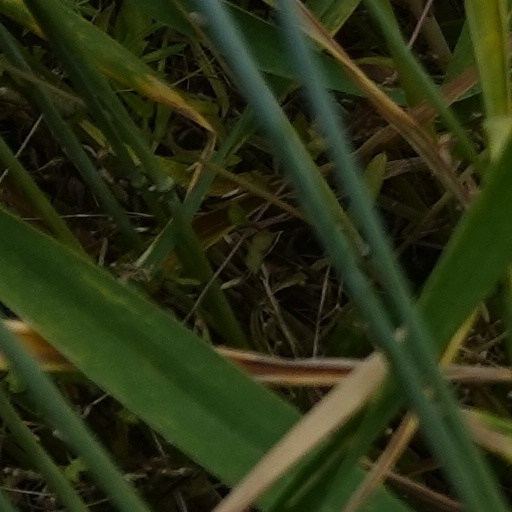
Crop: wheat